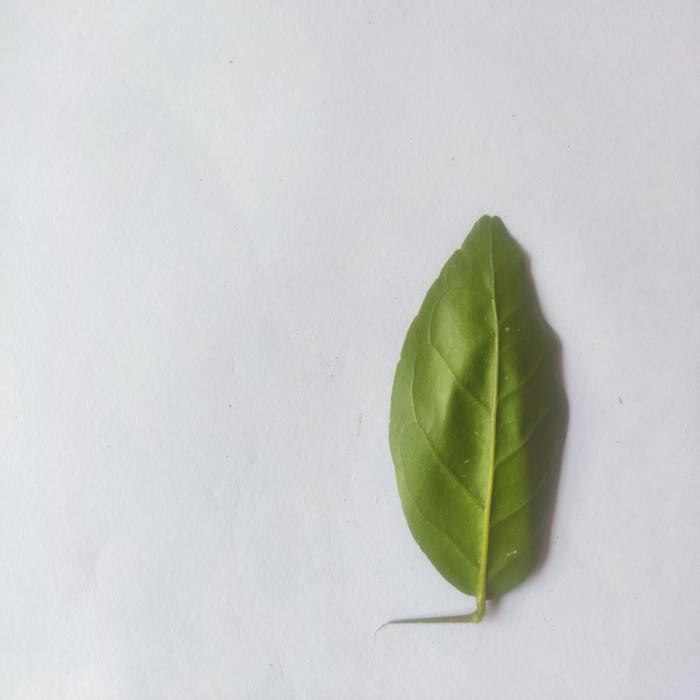
Crop: Aegle Marmelos
Leaf condition: Healthy_Leaf